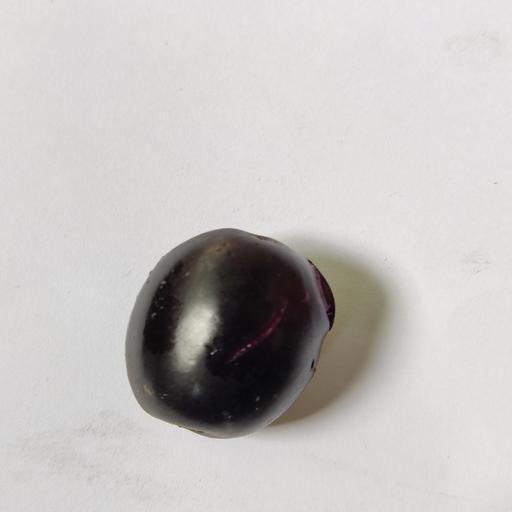
Crop type: Berry